Kuli-kuli
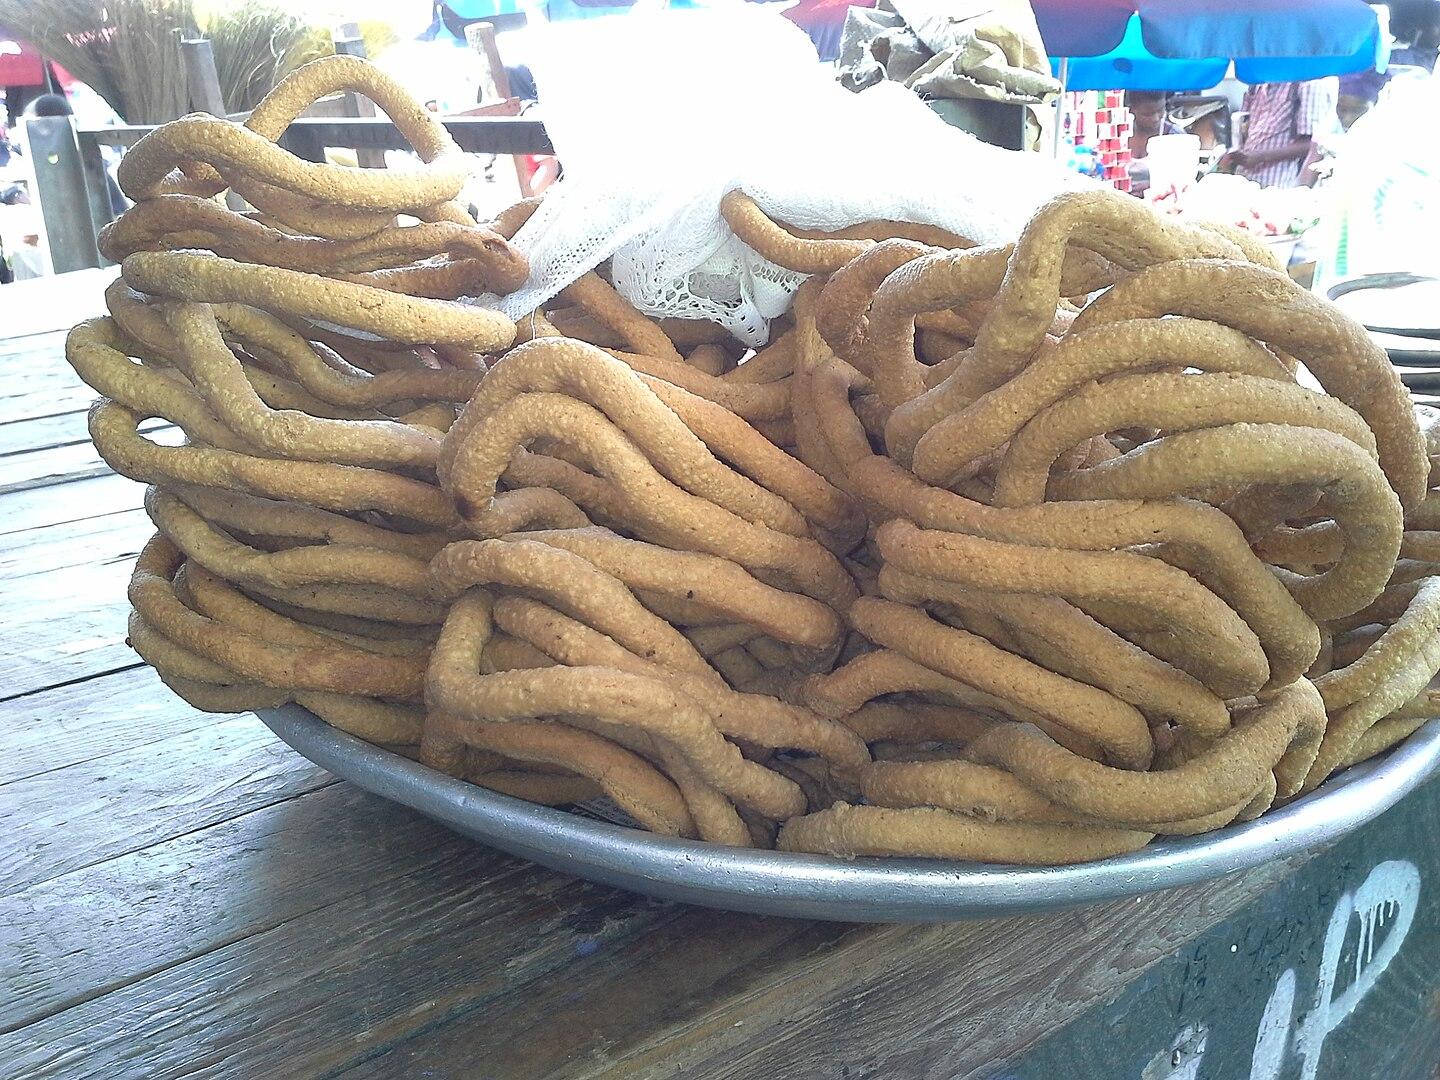
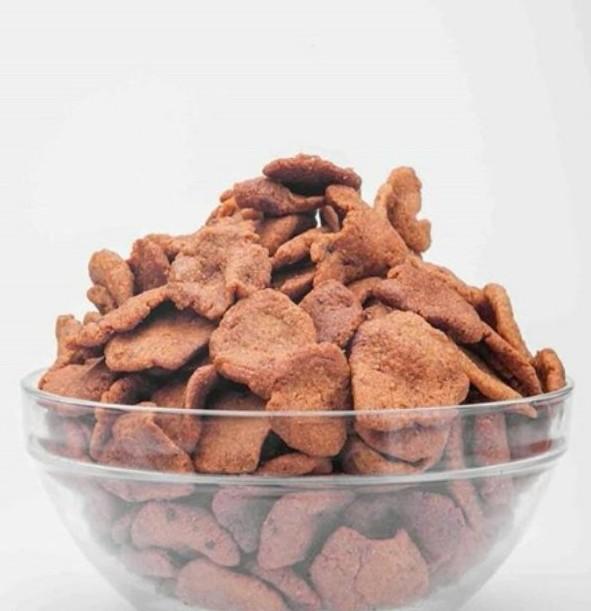
Also known as:
dag - Dagbani: Kulikuli
fr - French: Kuli kuli
ha - Hausa: Ƙuli-ƙuli
ig - Igbo: Kuli-kuli
jv - Javanese: Kuli-kuli
tw - Twi: Kuli kuli
uk - Ukrainian: Кулі-кулі
Category: snack (snack)
Cuisine: Nigerian, Ghanaian
Associated cuisines: Nigerian, Ghanaian
Area: North Central Nigeria, Ghana
Countries: Nigeria, Ghana
Region: Western Africa, , , ,
The dish is a crispy snack made from peanuts with a mixture of cassave flakes, sugar and water.